Alexander I of Scotland

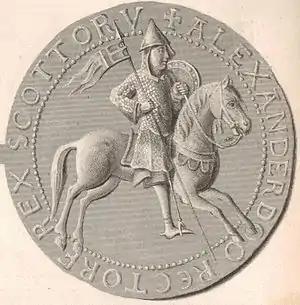
The reverse of Alexander's seal, enhanced as a 19th century steel engraving

Alexander I (medieval Gaelic: "Alaxandair mac Maíl Coluim"; modern Gaelic: "Alasdair mac Mhaol Chaluim"; c. 1078 – 23 April 1124), posthumously nicknamed The Fierce, was the King of Alba (Scotland) from 1107 to his death. He was the fifth son of Malcolm III and his second wife, Margaret, sister of Edward Ætheling, a prince of the pre-conquest English royal house.